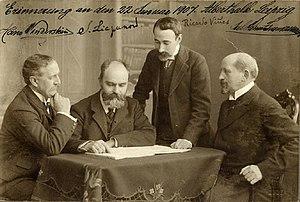
Sergueï Mikhaïlovitch Liapounov est un compositeur russe, né le 30 novembre 1859 à Iaroslavl et mort le 8 novembre 1924 à Paris